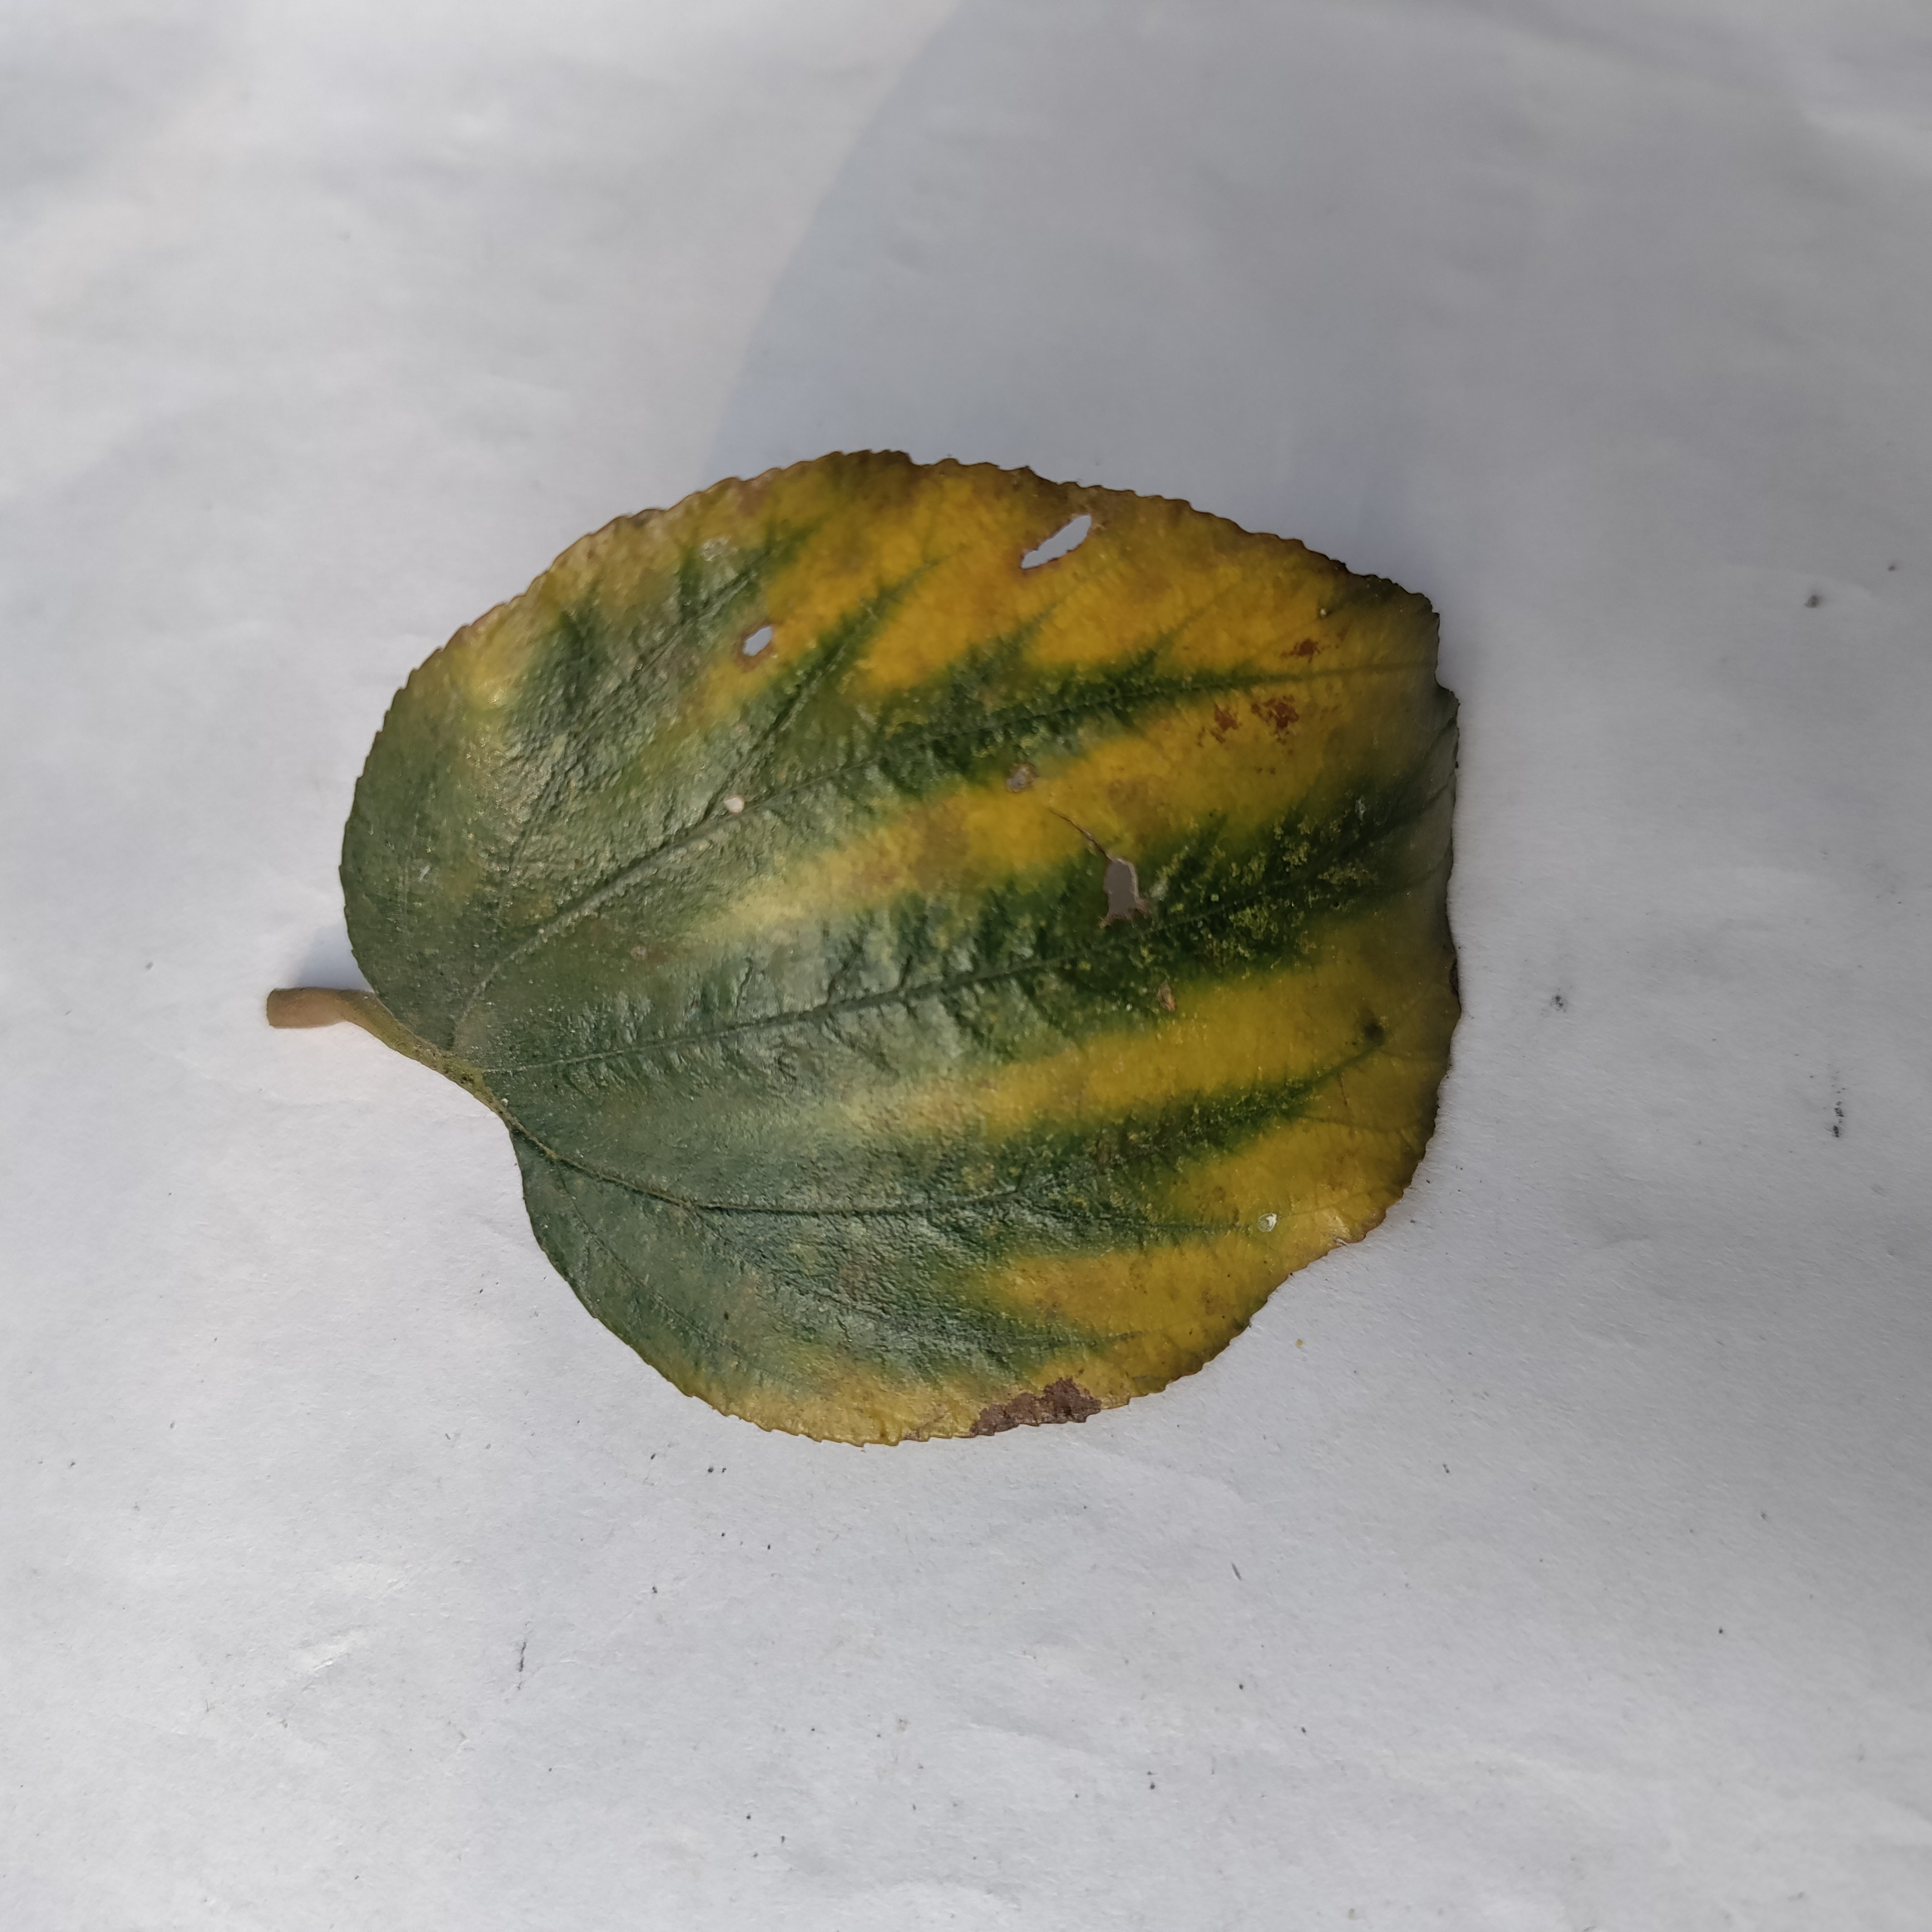
Label: Yellow